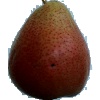
Label: pear_forelle